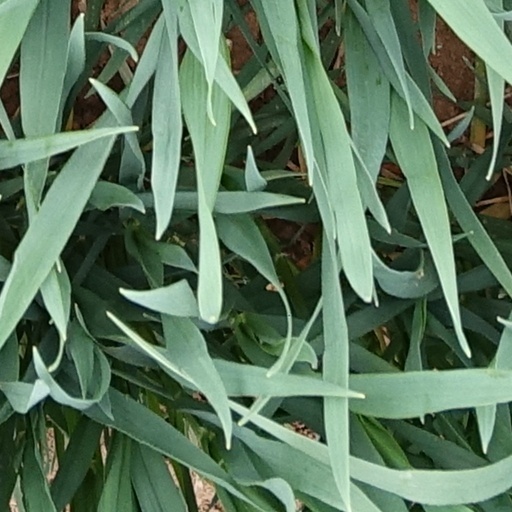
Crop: wheat